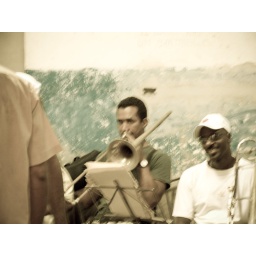
A local band practice in the building next door